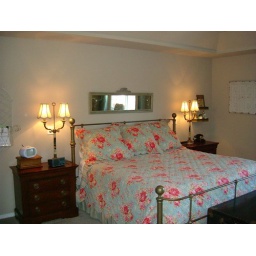
master bedroom from a few steps in the main door